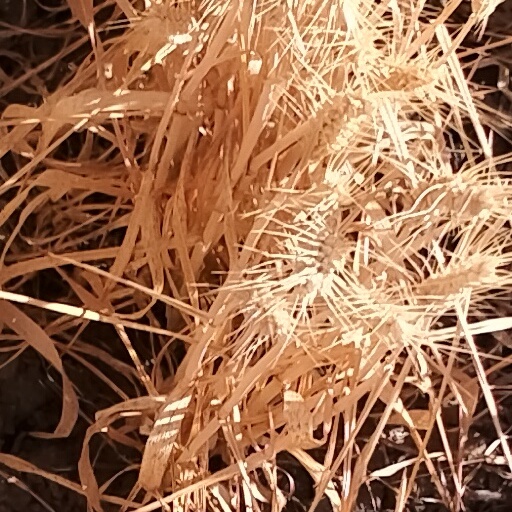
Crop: wheat